Lucha House Party

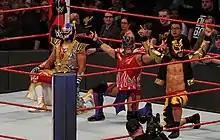
Lucha House Party (from left to right: Gran Metalik, Kalisto, and Lince Dorado) in April 2018

Lucha House Party was a professional wrestling stable and later tag team that consisted of Kalisto, Gran Metalik, and Lince Dorado.